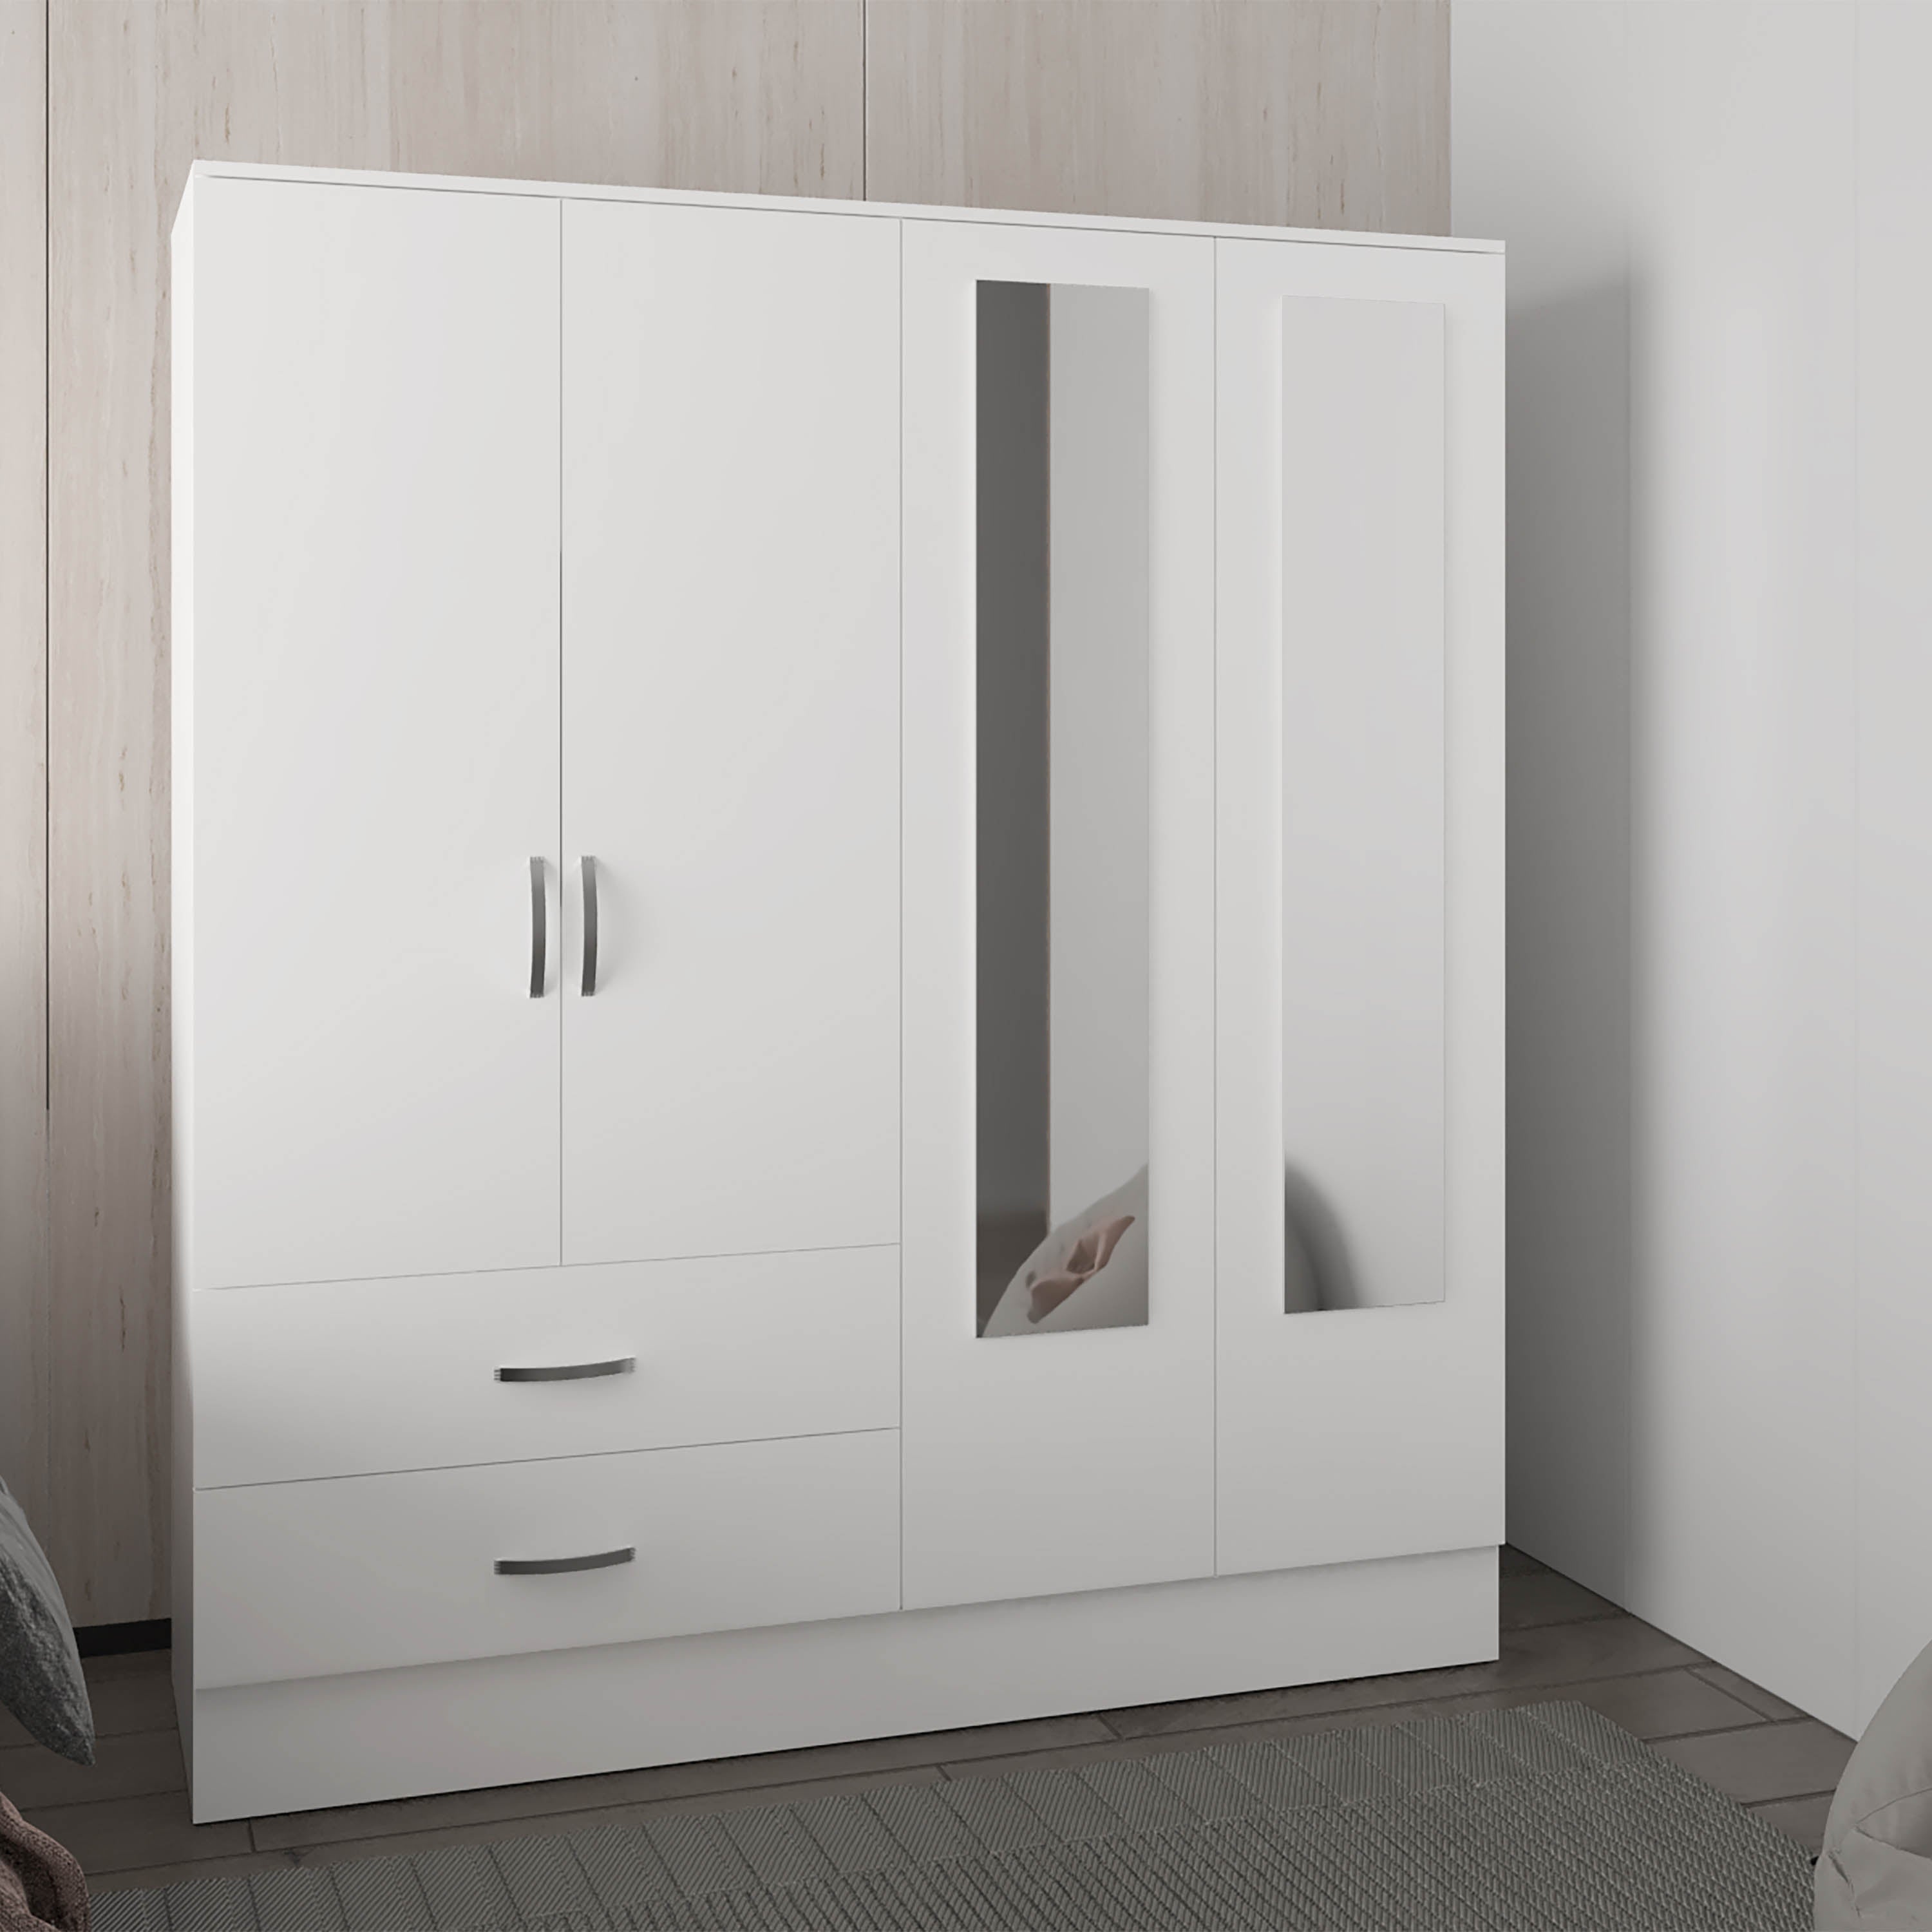
Bolton 160 Armoire with Mirror and four Doors, Two Drawers
The Bolton 160 mirrored armoire is everything you ask for in an armoire. Standing at 70.8" high, it has many unique features designed to provide you al the storage space you need for your bedroom. Its size (70.8"H x19.4" D x 63" W) is perfect to fit most rooms, providing a lot of closet space without taking much of your room. Two spacious, very wide drawers (28.5" W x 5.5"H) are perfect for your undergarments or small accessories. On the left side, on top of the drawers, a Double Door cabinet with three interior shelves where you can keep folded clothing items like shirts or pants. A tall Double Door double mirror cabinet conceals a space with a hanging rod where you can put your more delicate items. Below the hanging space, you will get a cube shelving system with four slots, great to store your shoes or bags. Finally, with two 47" High mirrors installed on each door of the cabinet, you can get a closer look when you are trying on your clothes, and it will get you that effect of a more spacious room. All metal hardware for smooth running and quality of your drawers, and beautiful, modern door pulls are a great touch to this product. It is made of particleboard.
Brand: TUHOME-1
Category: Furniture > Cabinets & Storage > Armoires & Wardrobes > Mirrored Armoires